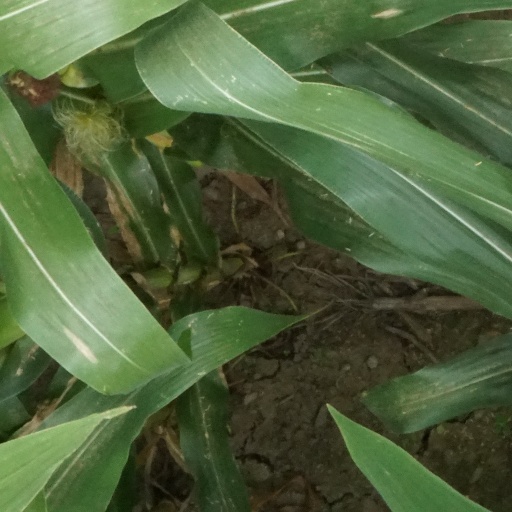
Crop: maize; corn